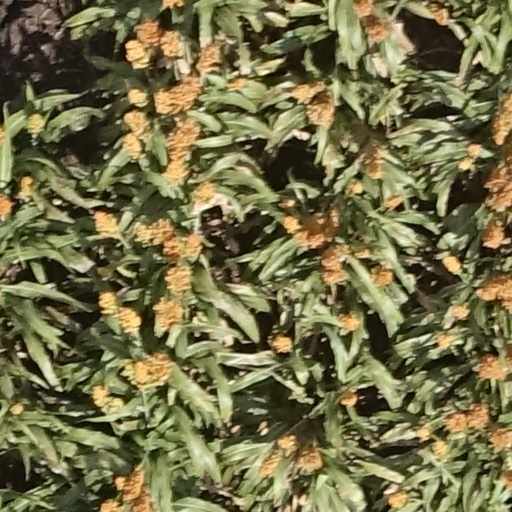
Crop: sorghum